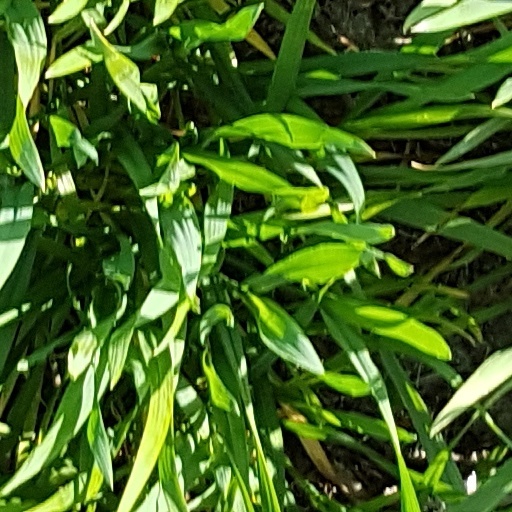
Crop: wheat